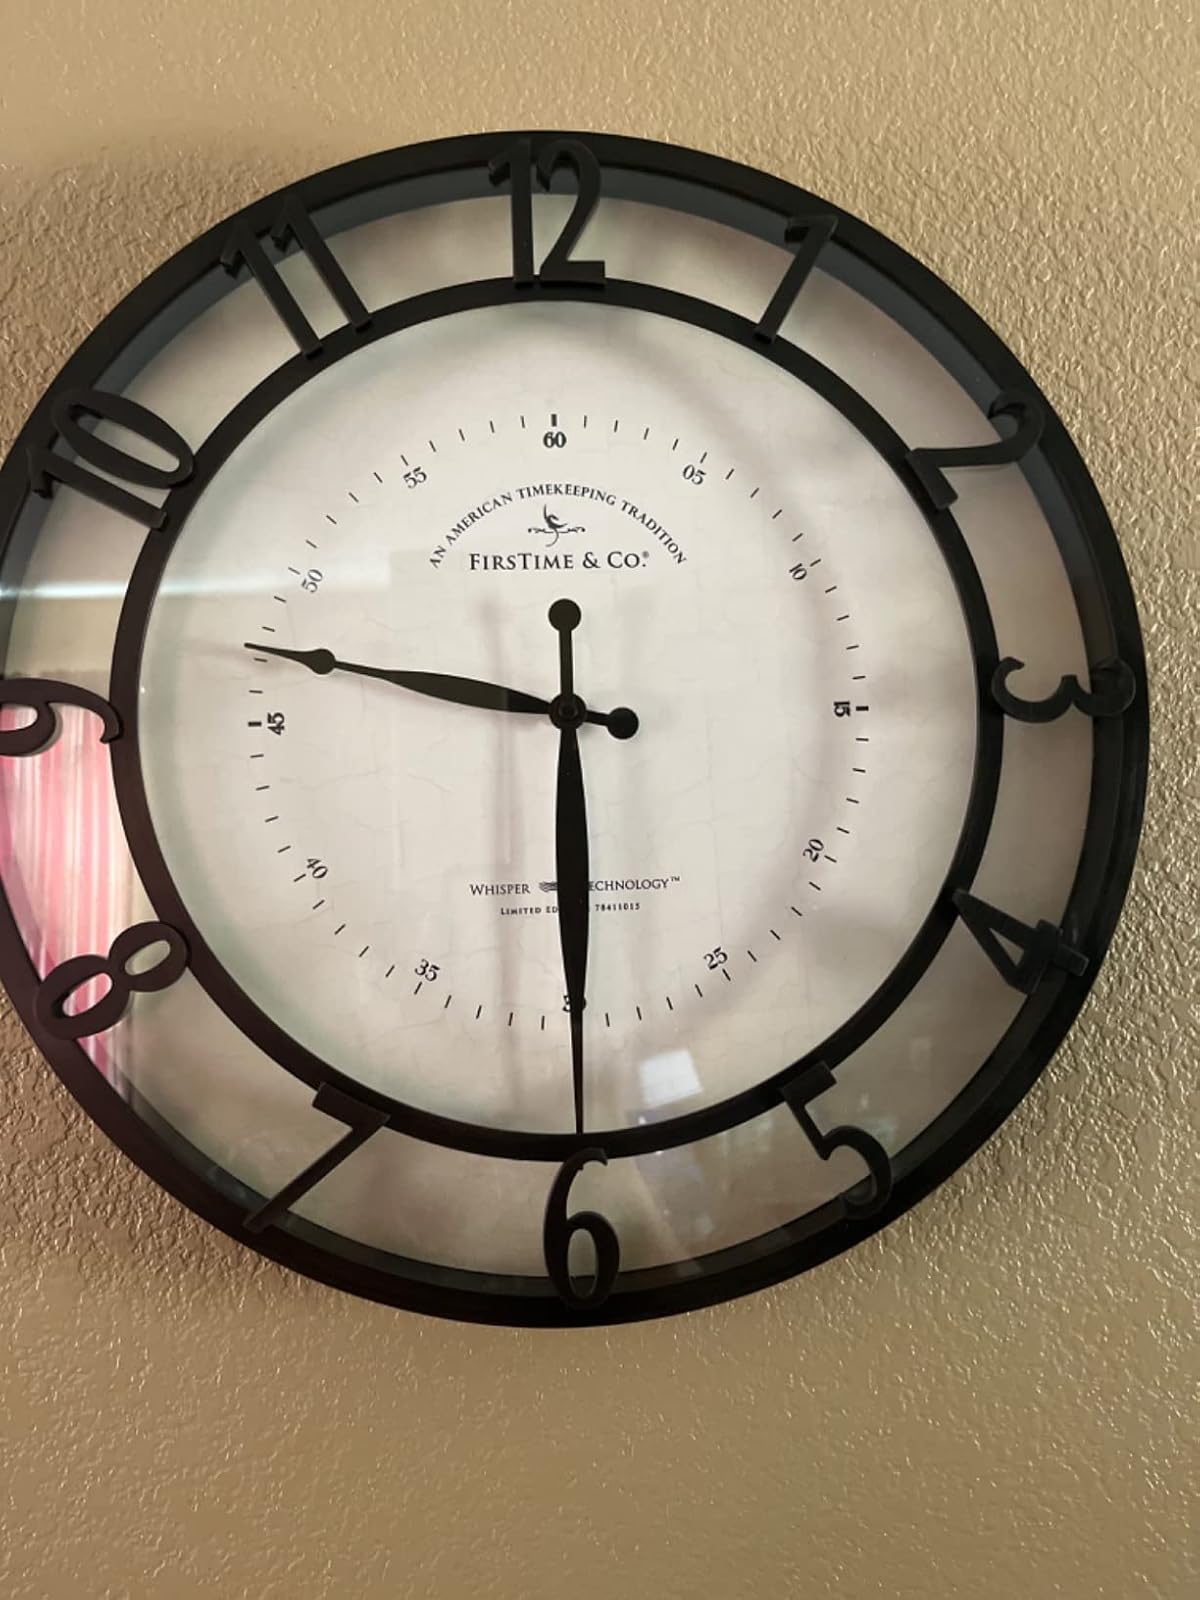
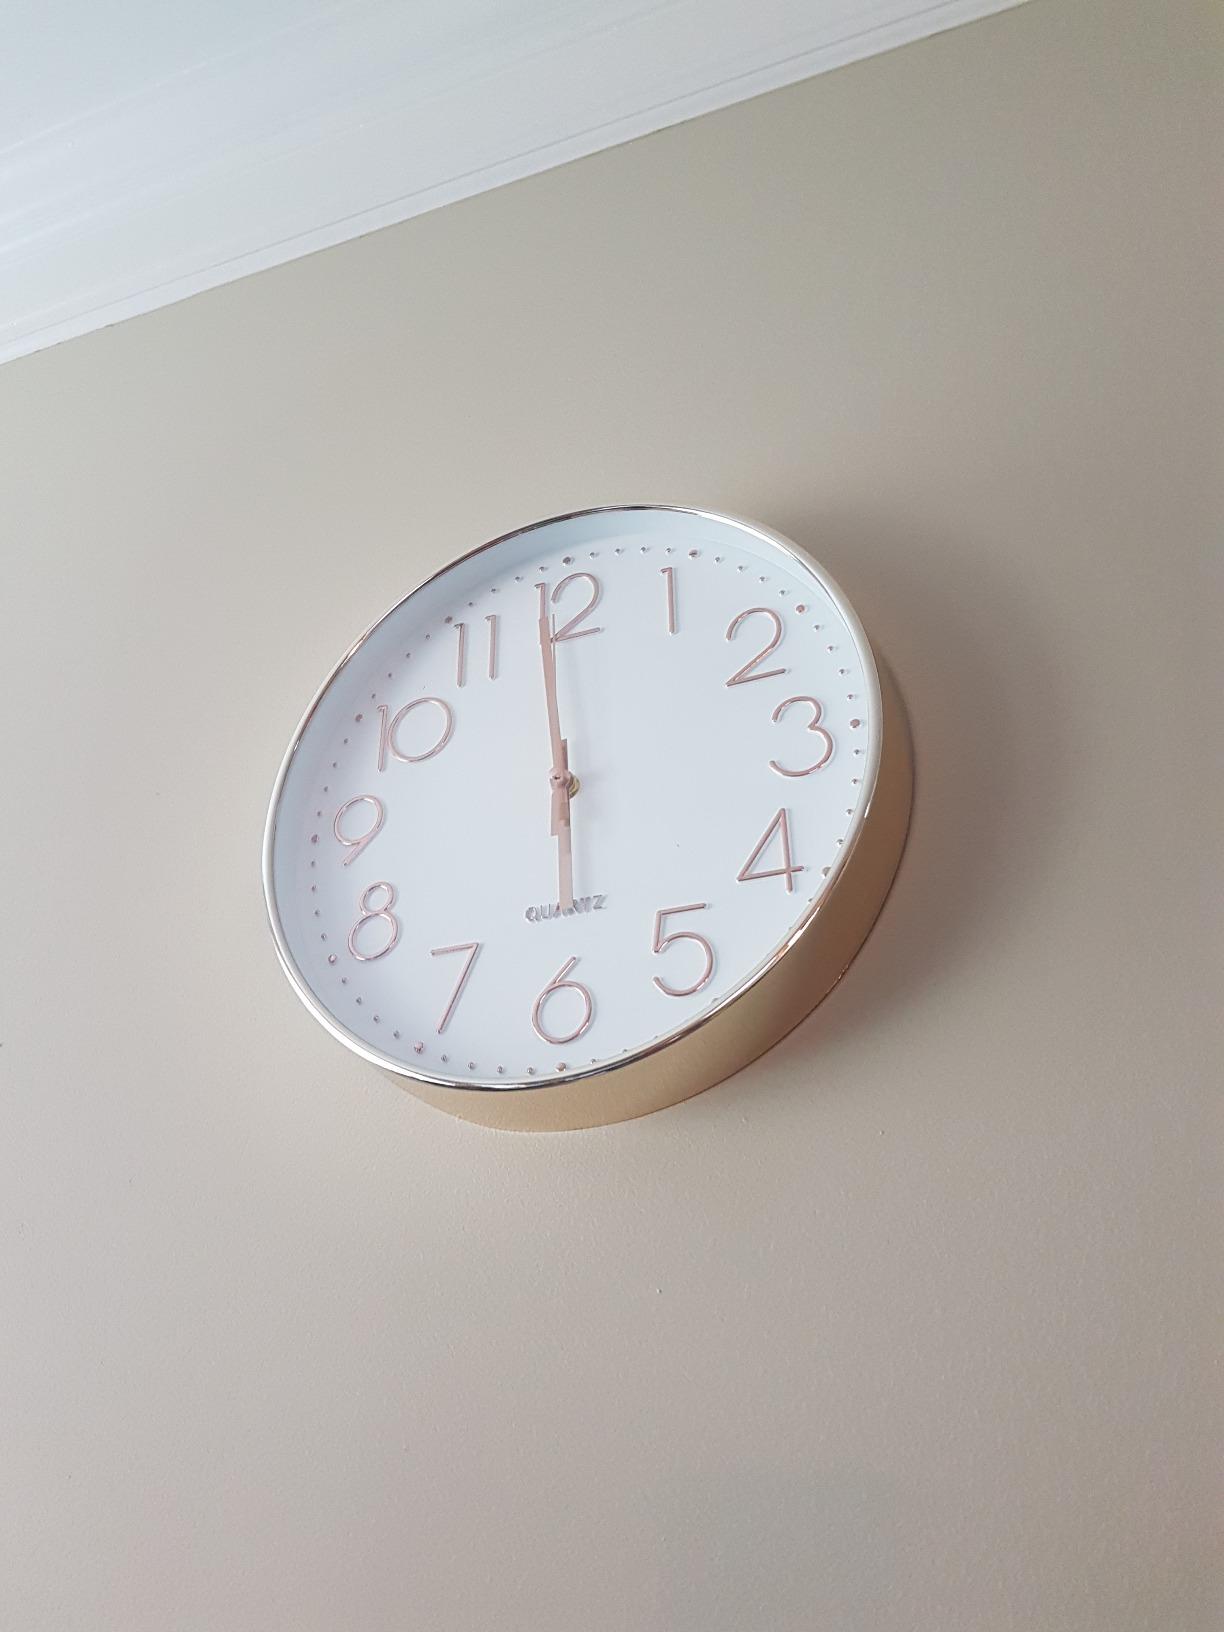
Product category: clock
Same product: no